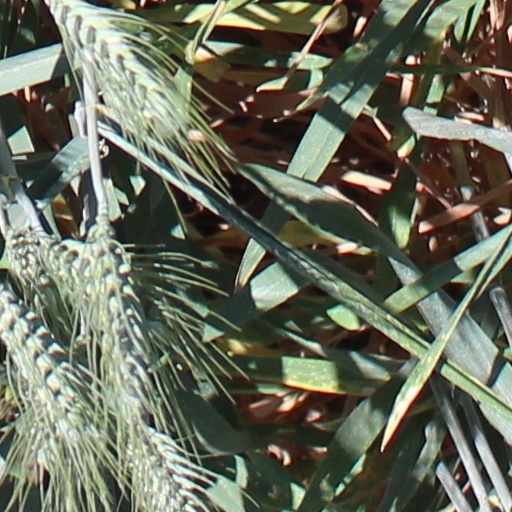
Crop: wheat